Cicadulini

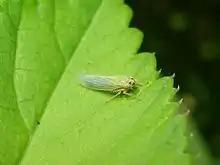
Cicadulini

Cicadulini is a tribe of leafhoppers in the subfamily Deltocephalinae. There are 15 genera and over 120 species in Cicadulini.